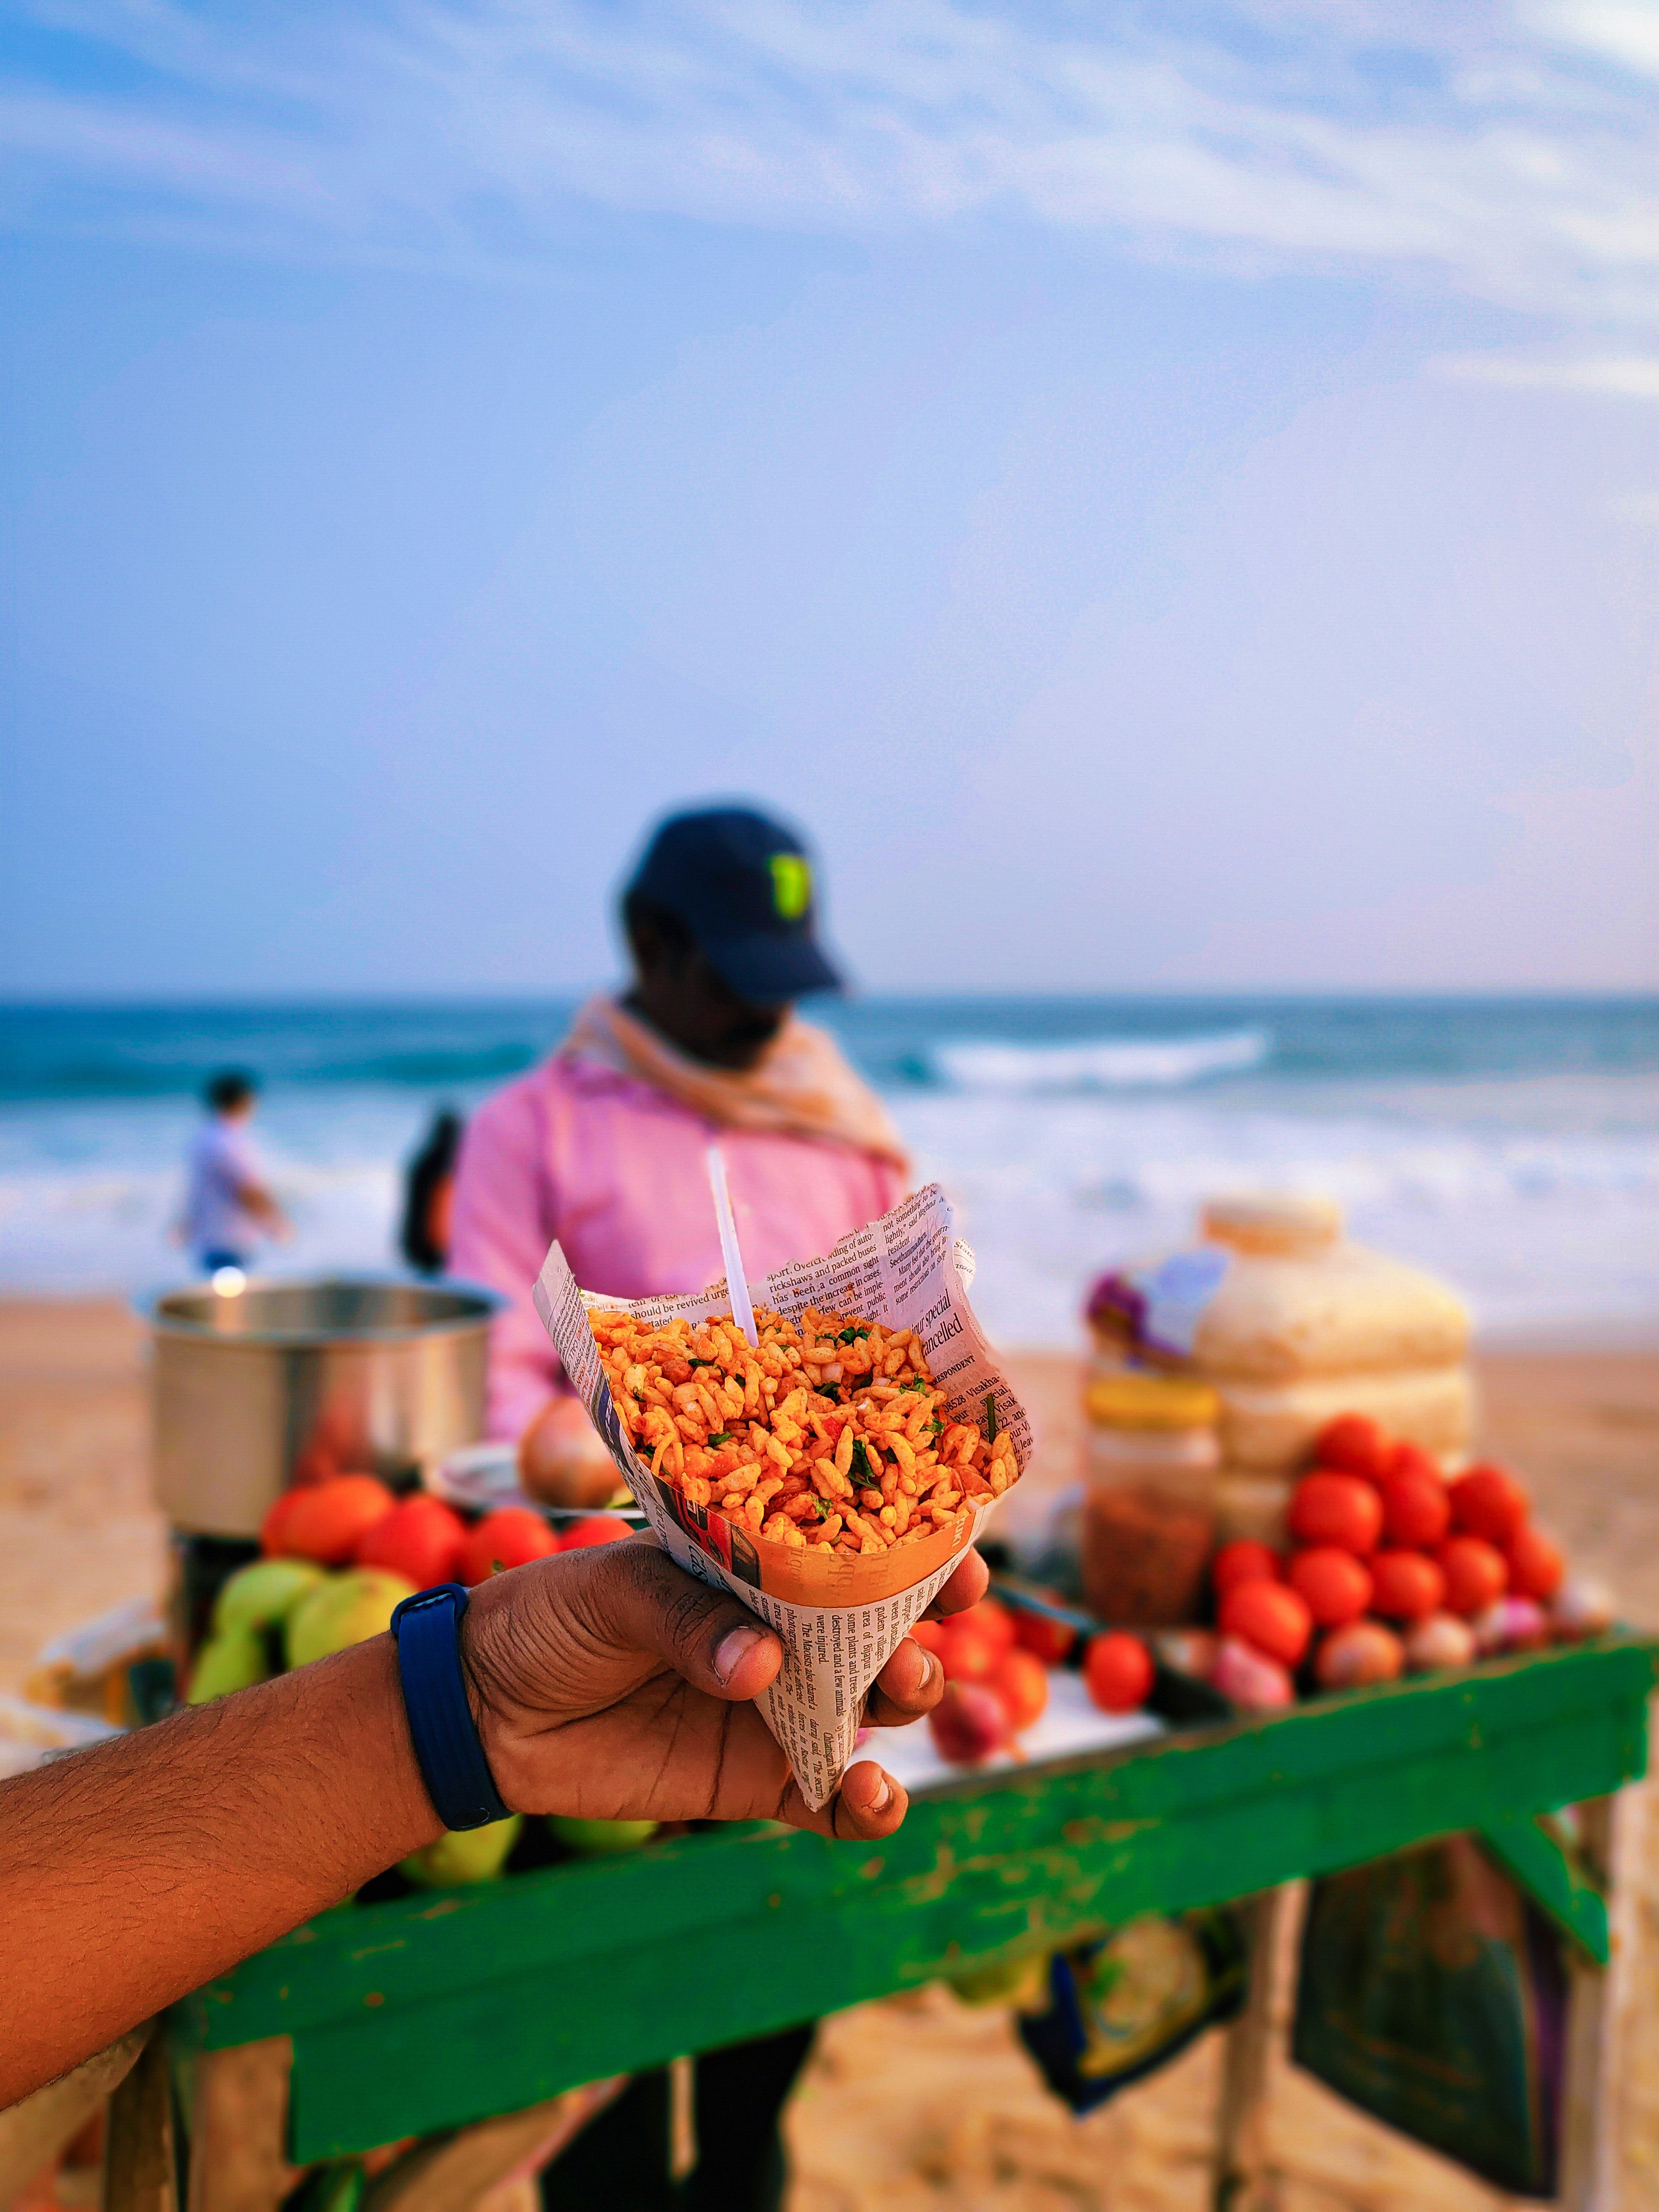
woman, water, sky, cloud, food, vertebrate, People on beach, plant, azure, travel, hat, beach, happy, leisure, fun, recreation, natural foods, horizon, fruit, sand, landscape, tropics, hawker, coast, tourism, ocean, local food, soil, junk food, child, sitting, rock, caribbean, wave, vacation, sea, holiday